Annibale Maria di Francia

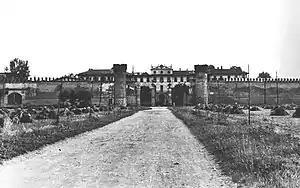
The Villa Torneamento in Monza, a still-existing school called "Padre Annibale di Francia"

On 1 June 1927 Saint Hannibal died in Messina. As soon as the people heard the news of his death they began to say: "Let us go to see the sleeping saint." A few days before the Blessed Virgin Mary was said to have appeared to him and assured him of her protection, a vision to reward his devotion toward her.